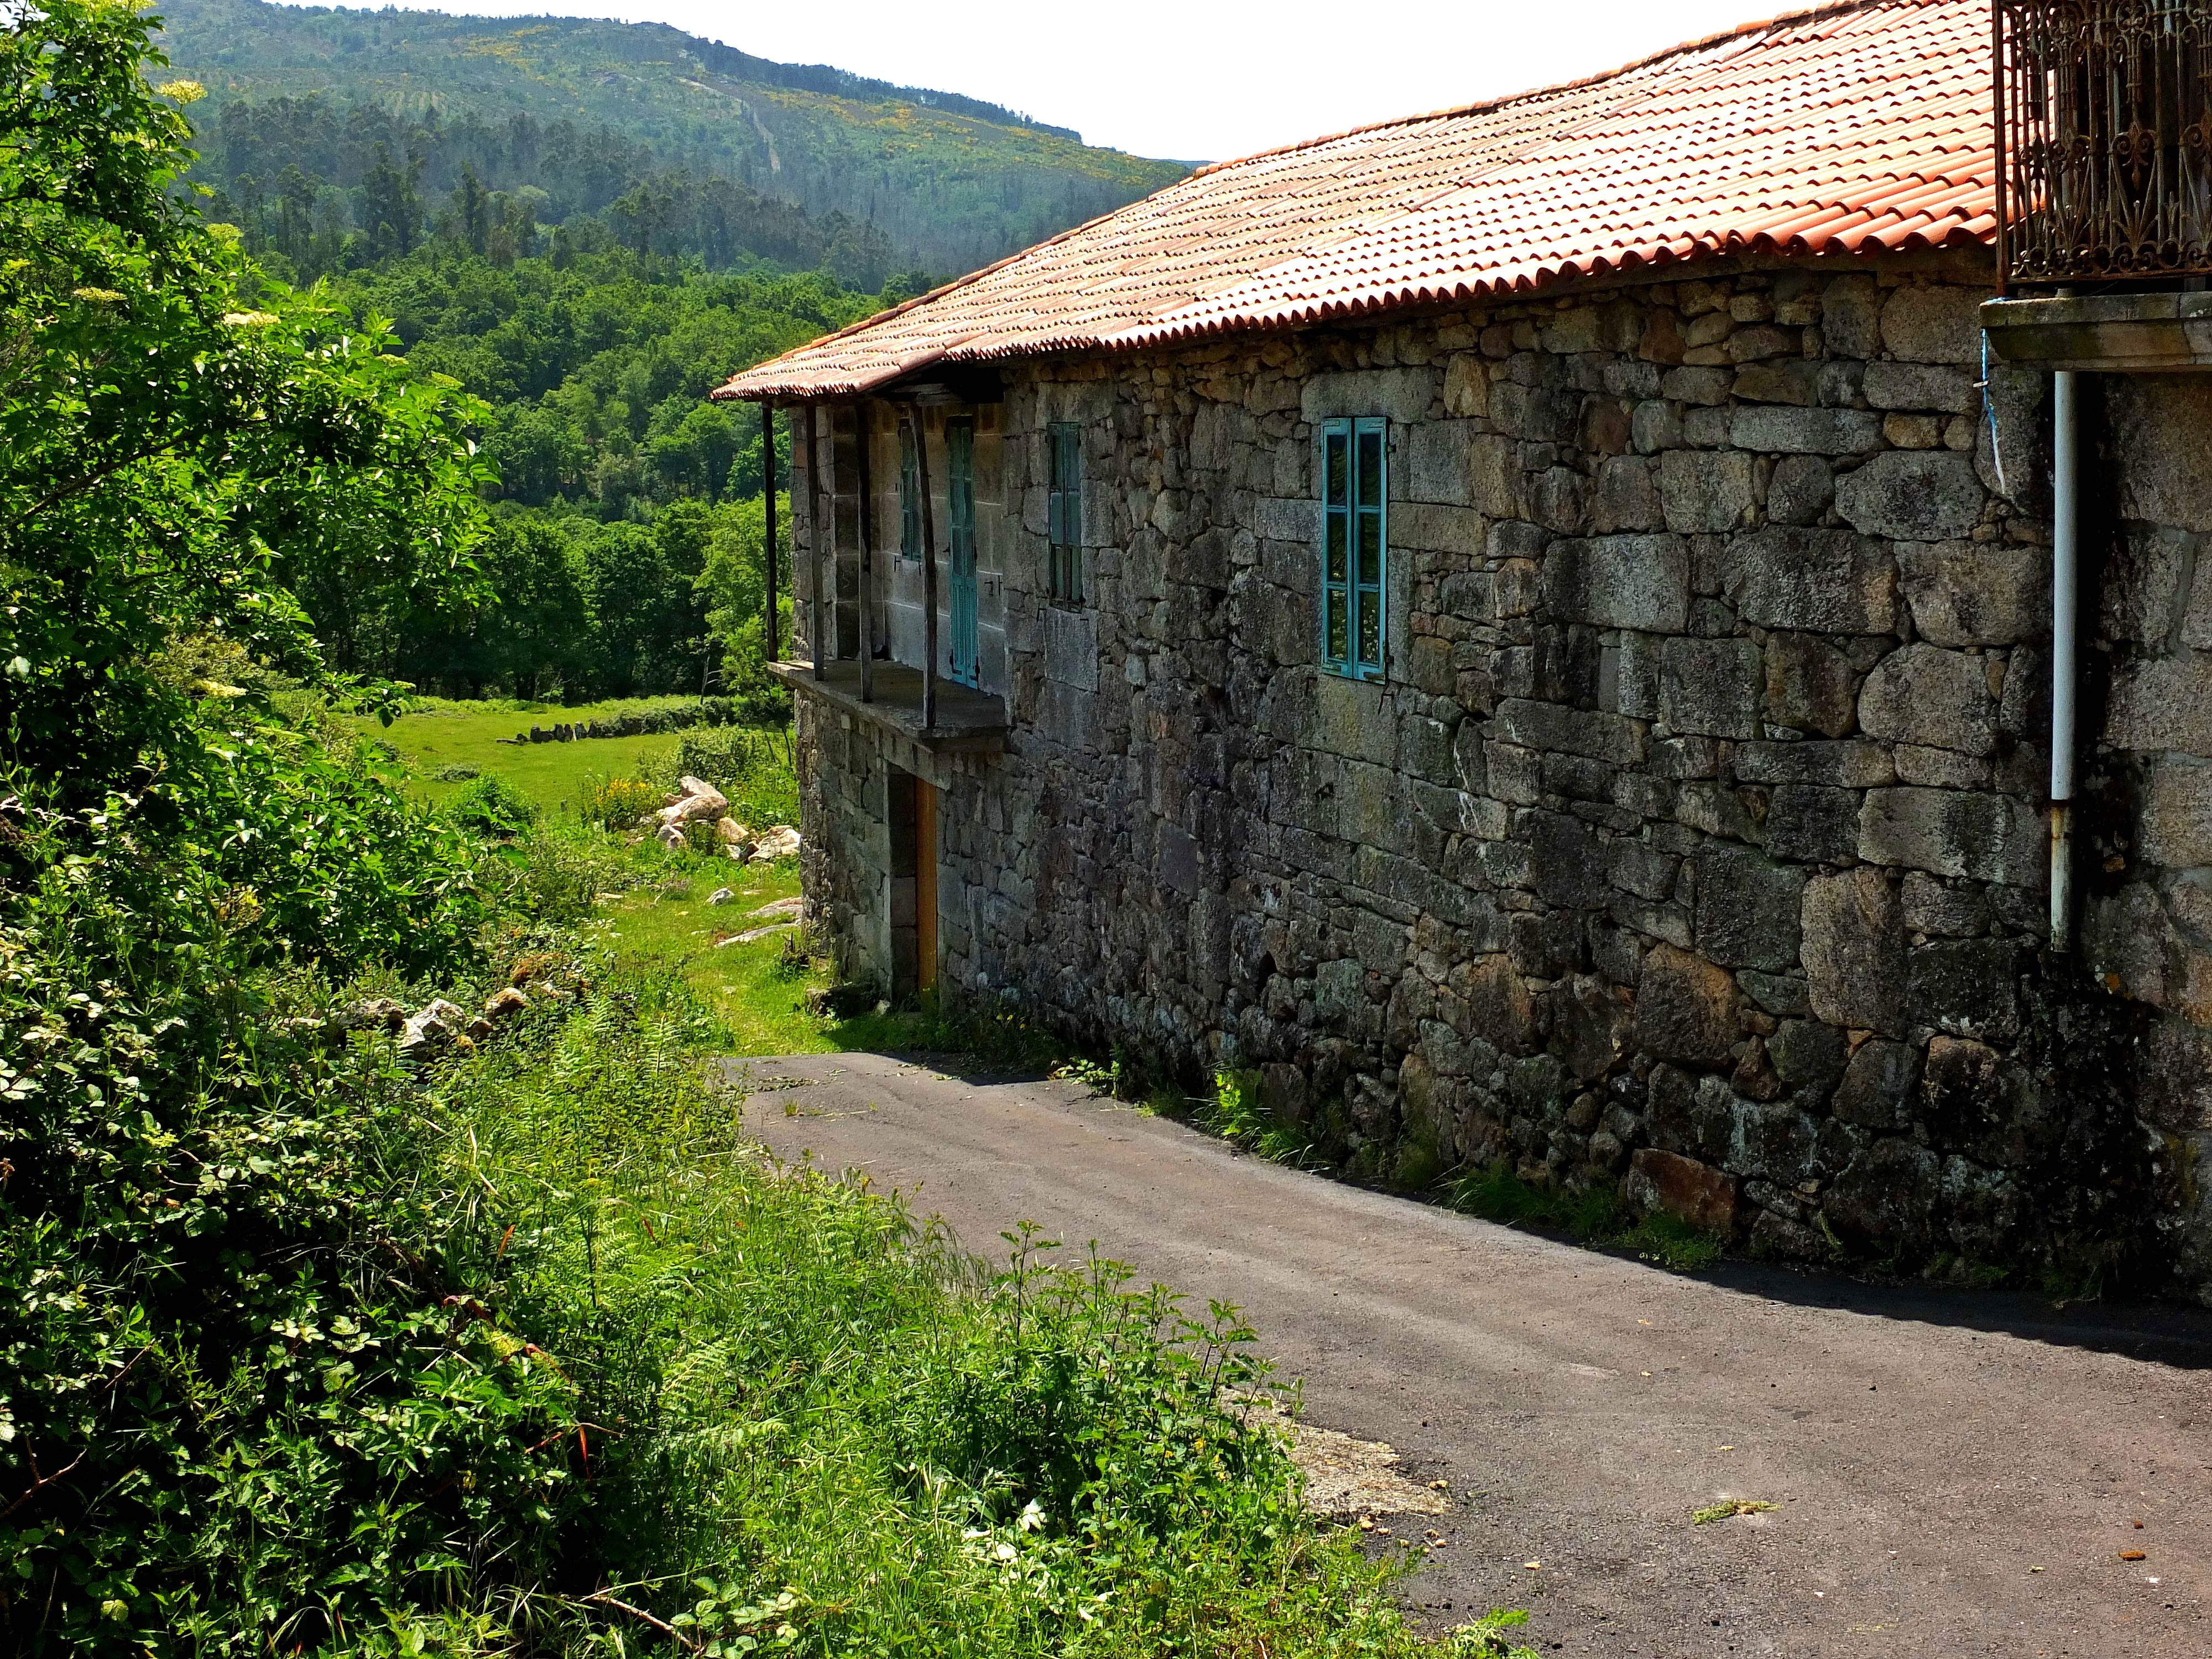
landscape, farm, house, home, village, cottage, property, spain, galicia, pontevedra, paisajes, estate, espana, ggl1, gaby1, serrapio, fujifilmxs1, cercedo, rural area, pontevedragaliciaespa a